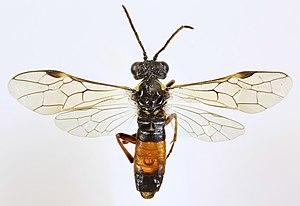
Aglaostigma aucupariae est un insecte hyménoptère de la famille des Tenthredinidae.